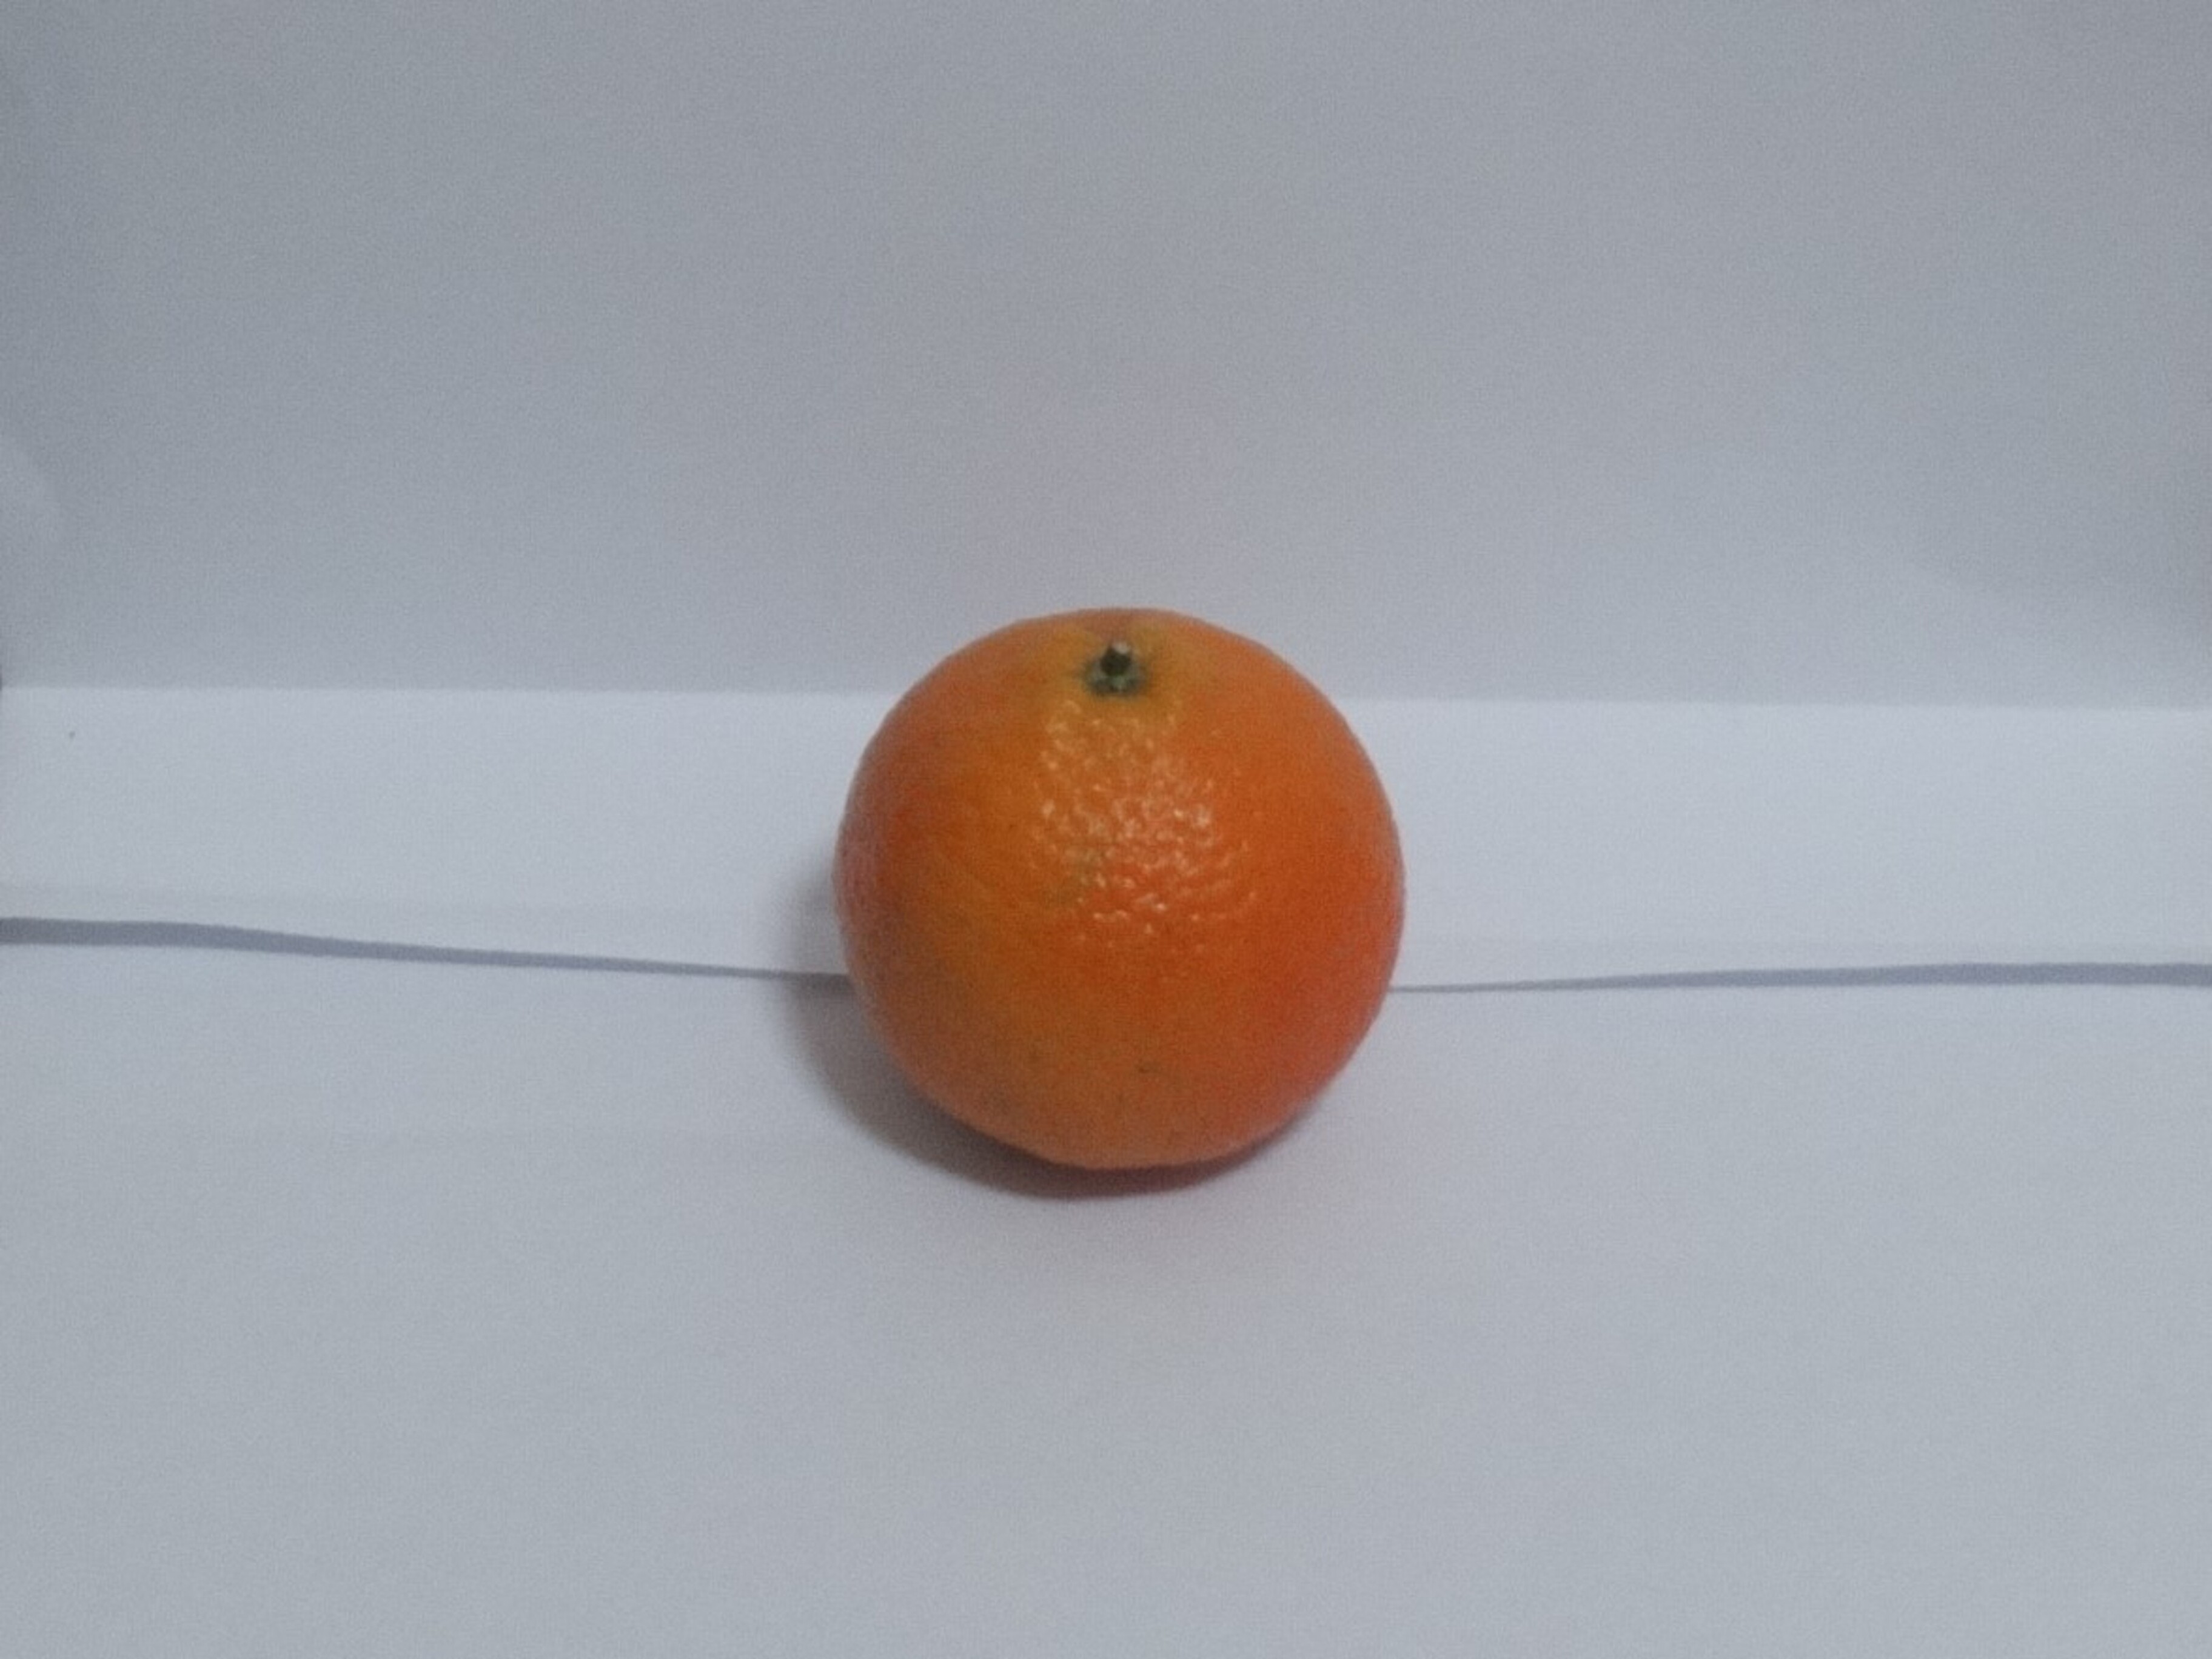
Citrus fruit variety: tankan